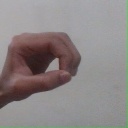
अक्षर: औ